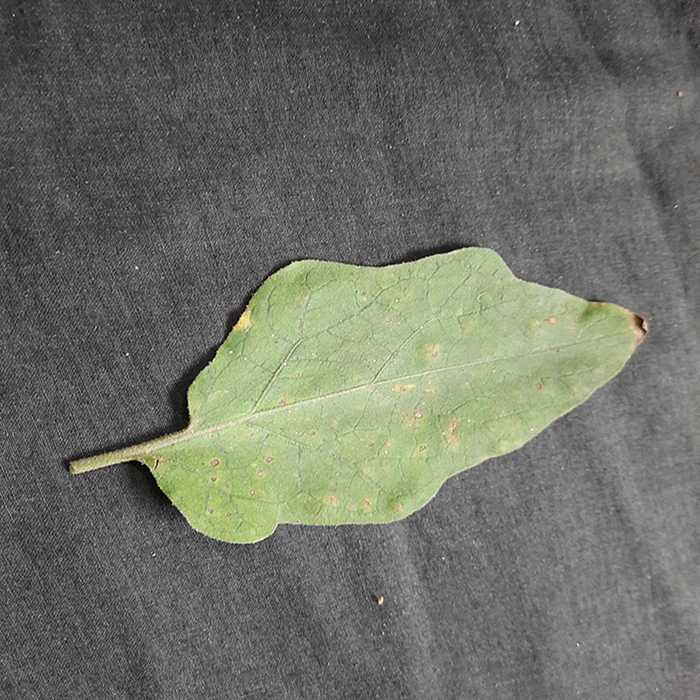
Plant: Eggplant
Label: Eggplant Cercopora leaf spot